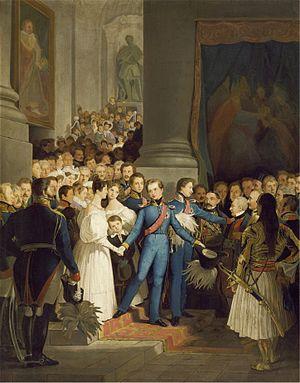
Philipp von Foltz est un peintre allemand.